Fewkes Group Archaeological Site

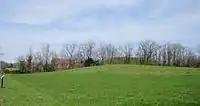
Original image of child buried against the fire basin found during a house excavation at Fewkes was removed due to a standing request by Native American tribal members as to not have images of ancestral remains on display to the public.

Many saucer-like depressions were discovered around the north side of Mound No. 1 and in an adjoining field that are thought to be the remains of domestic structures. There is also a large number of these depressions to the west of Mound No. 2 and Mound No. 3. These buildings appear to have been made similarly to the ceremonial buildings found on top of the mounds, with cane matting and plastered walls. Objects found in and around these depressions include bear teeth, arrowheads, broken animal bones, traces of plastered walls, stone disks, and a store of yellow ochre that was most likely used as body paint.